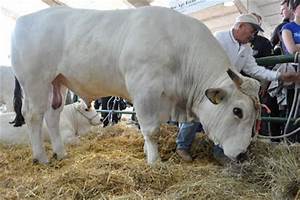
Label: mucca